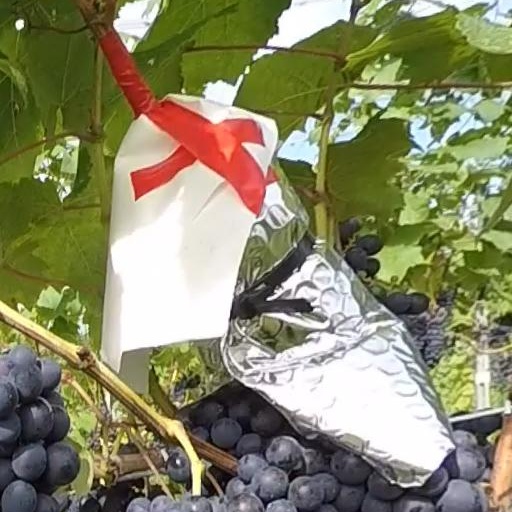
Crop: grape